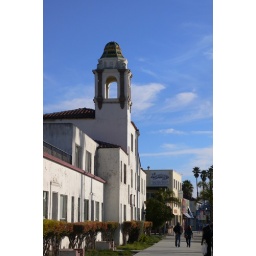
on the beach front near boardwalk; an attractive old bell tower